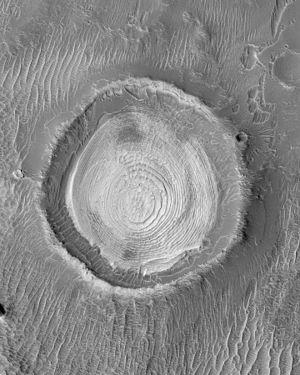
Mars Global Surveyor, également désignée par son sigle MGS, est une mission spatiale développée par le centre JPL de la NASA qui a étudié de 1997 à 2006 l'atmosphère et la surface de la planète Mars en circulant sur une orbite héliosynchrone autour de celle-ci. La sonde spatiale devait répondre aux nombreuses interrogations soulevées par les données collectées dans le cadre du programme Viking lancé 20 ans auparavant portant sur l'histoire de la planète, la structure de sa surface et de son atmosphère ainsi que sur les processus dynamiques encore à l’œuvre.